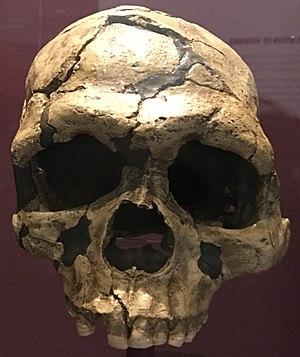
La préhistoire du Levant commence au Paléolithique inférieur, il y a environ 1,5 millions d'années, et s'achève à l'âge du bronze ancien, vers 2000 av. J.-C. Dans les frontières actuelles, cet espace couvre, du nord au sud, la Syrie occidentale, le Liban, la Syrie méridionale, Israël, la Palestine, la Jordanie, aussi une partie du Sinaï.